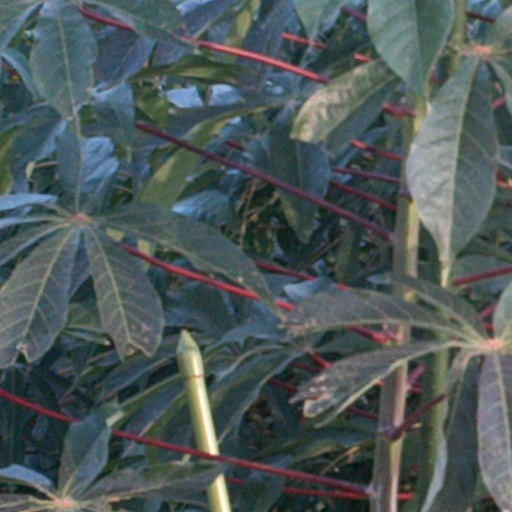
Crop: cassava